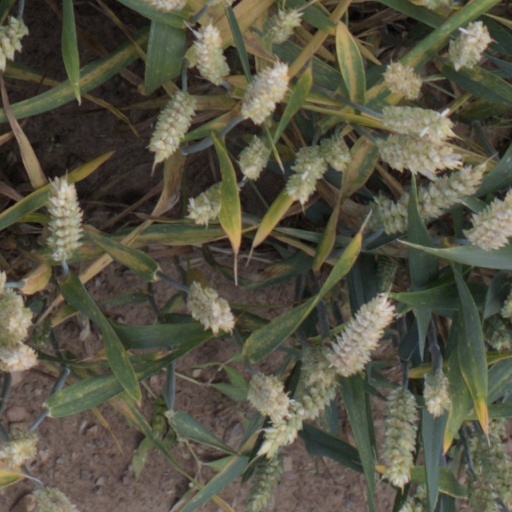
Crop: wheat